Edelgave

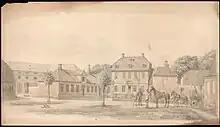
Edelgave in 1861.

In 1808, Edelgave was acquired by Friederich Tutein for 134,000 rigsdaler. In 1830, he ceded the estate to his son Friederich Wilhelm Tutein. Edelgave remained in the hands of the Tutein family for the next almost one hundred years.